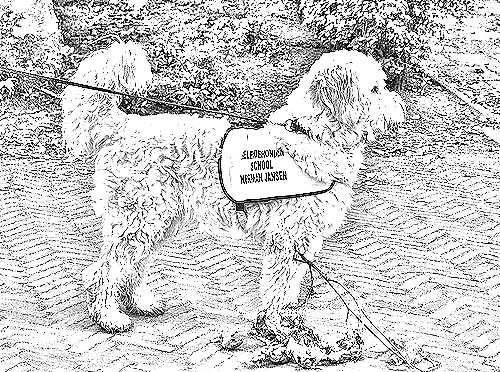
Portrait style: Sketch Portrait